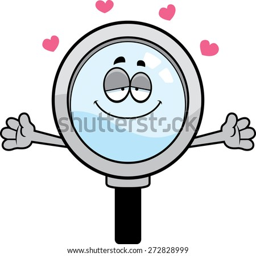
a cartoon illustration of a magnifying glass ready to give a hug .